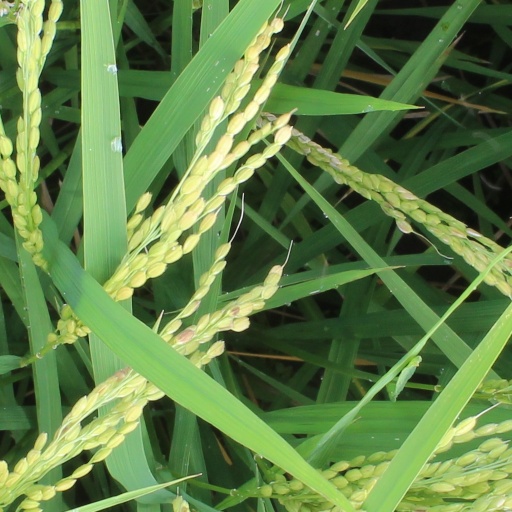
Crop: rice